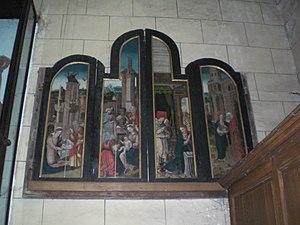
retable de la vie de date de 1544, classé depuis 1910, restauré en 1980.
Ramousies est une commune française située dans le département du Nord, en région Hauts-de-France.